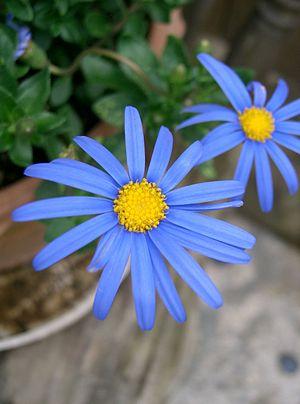
La pâquerette bleue ou la marguerite du Cap est une plante vivace de la famille des Astéracées. Elle est originaire d'Afrique du Sud.